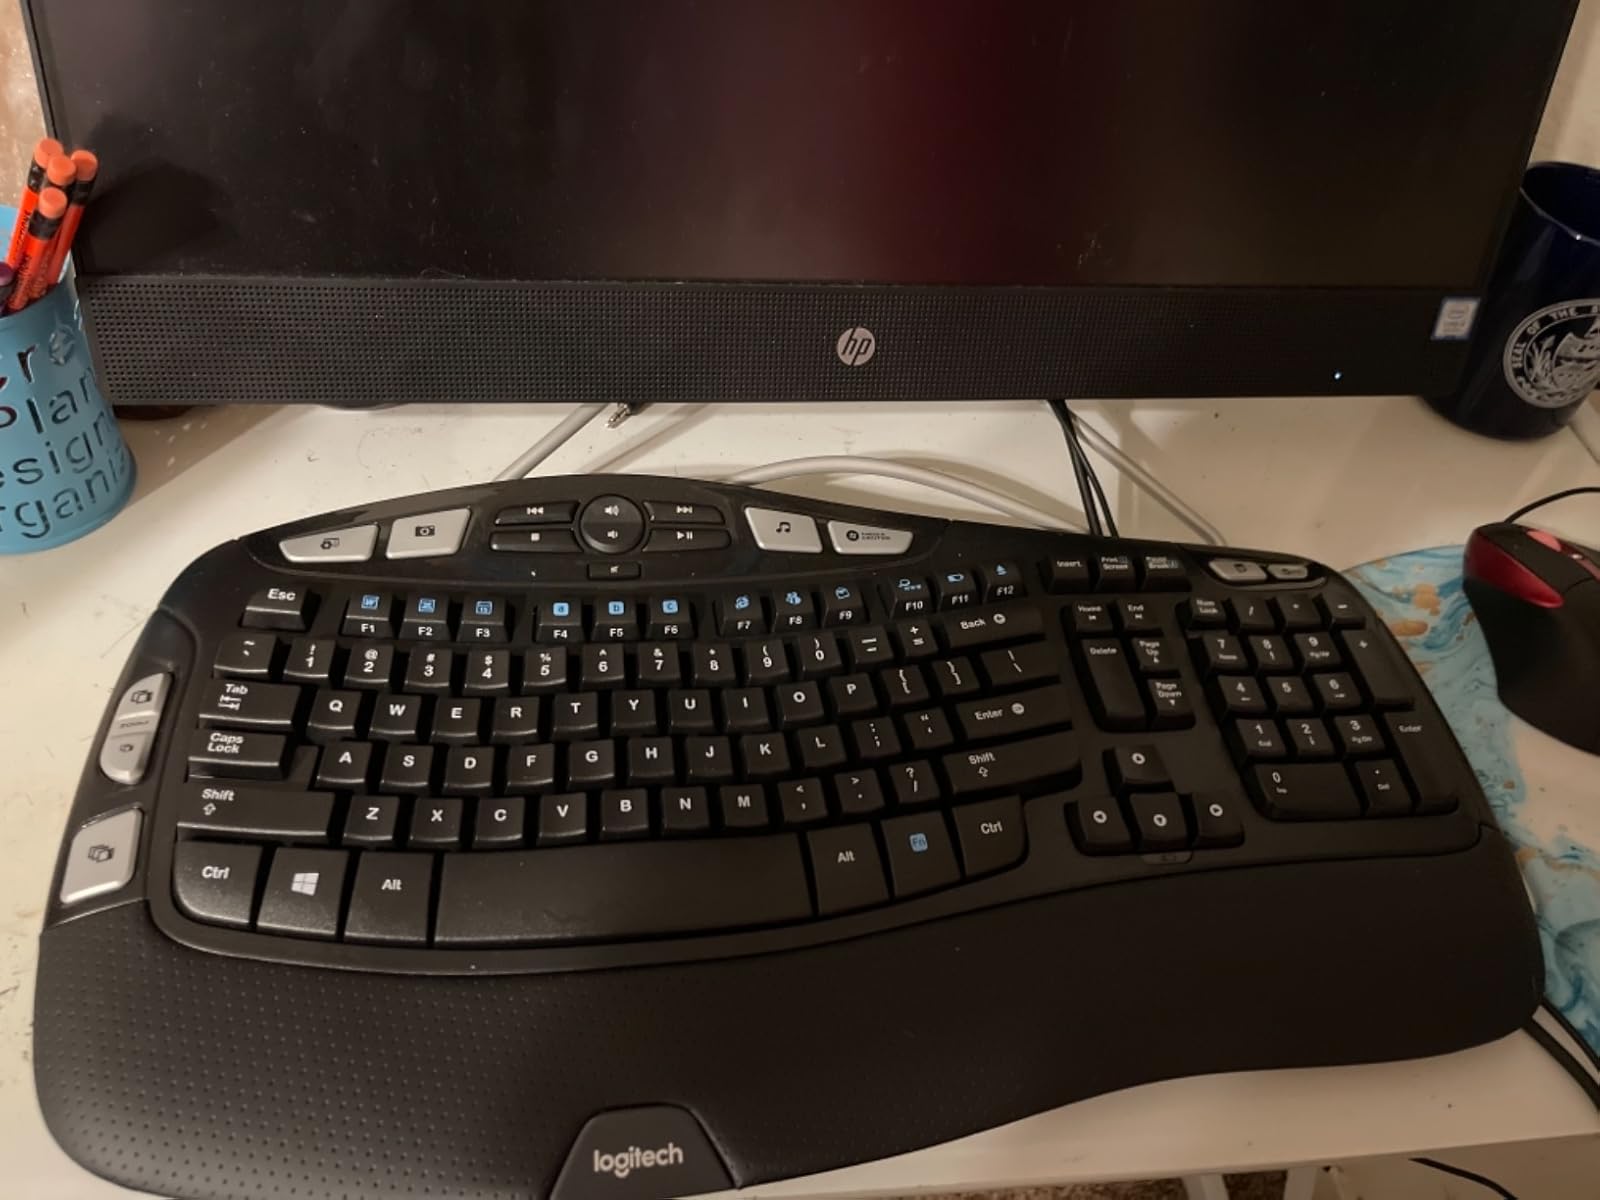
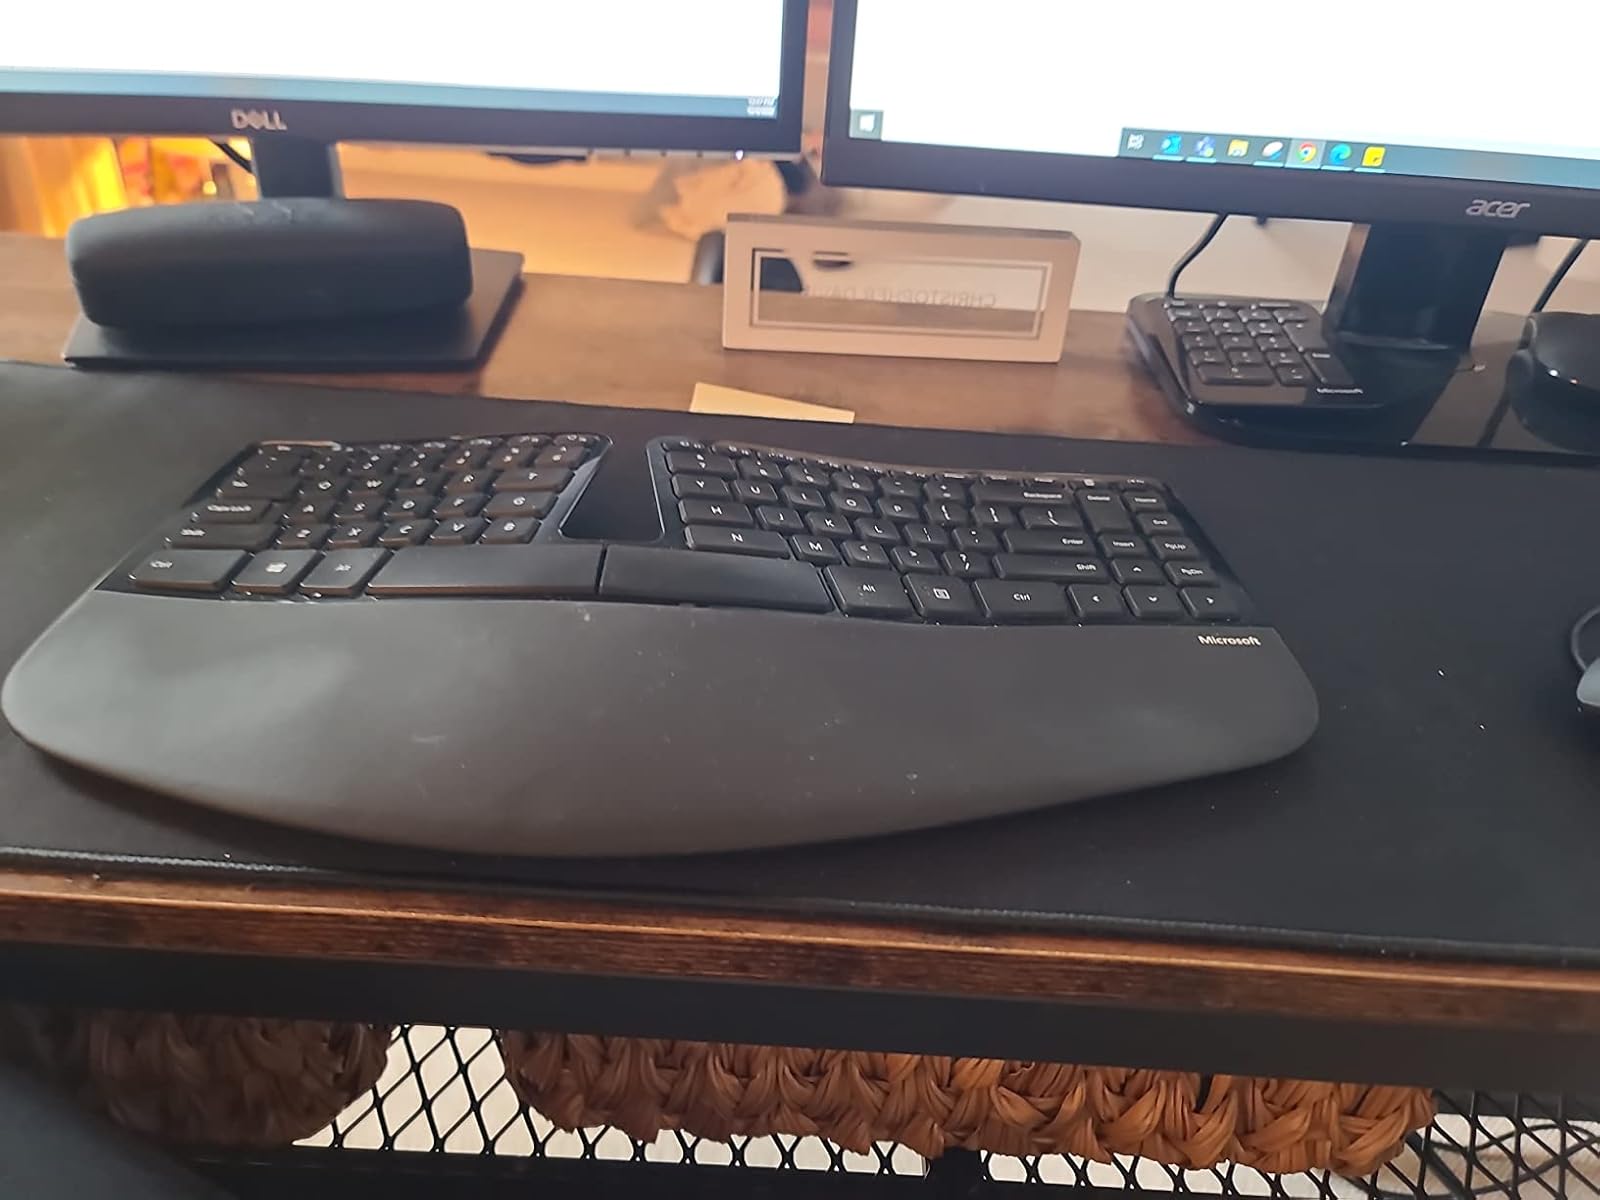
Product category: keyboard
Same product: no